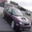
Label: automobile